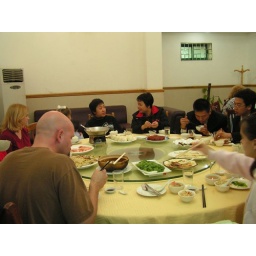
The lady in red and black is the orphanage director